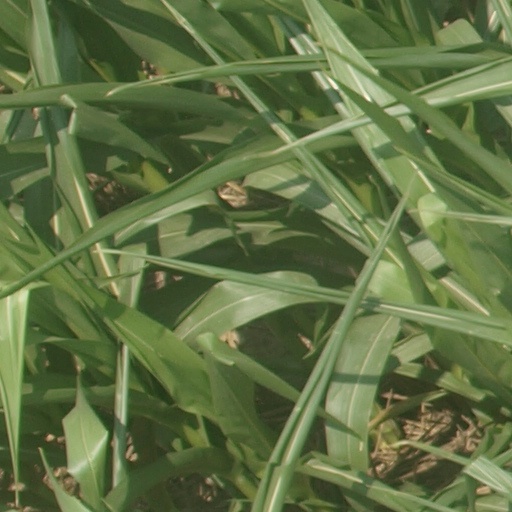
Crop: maize; corn